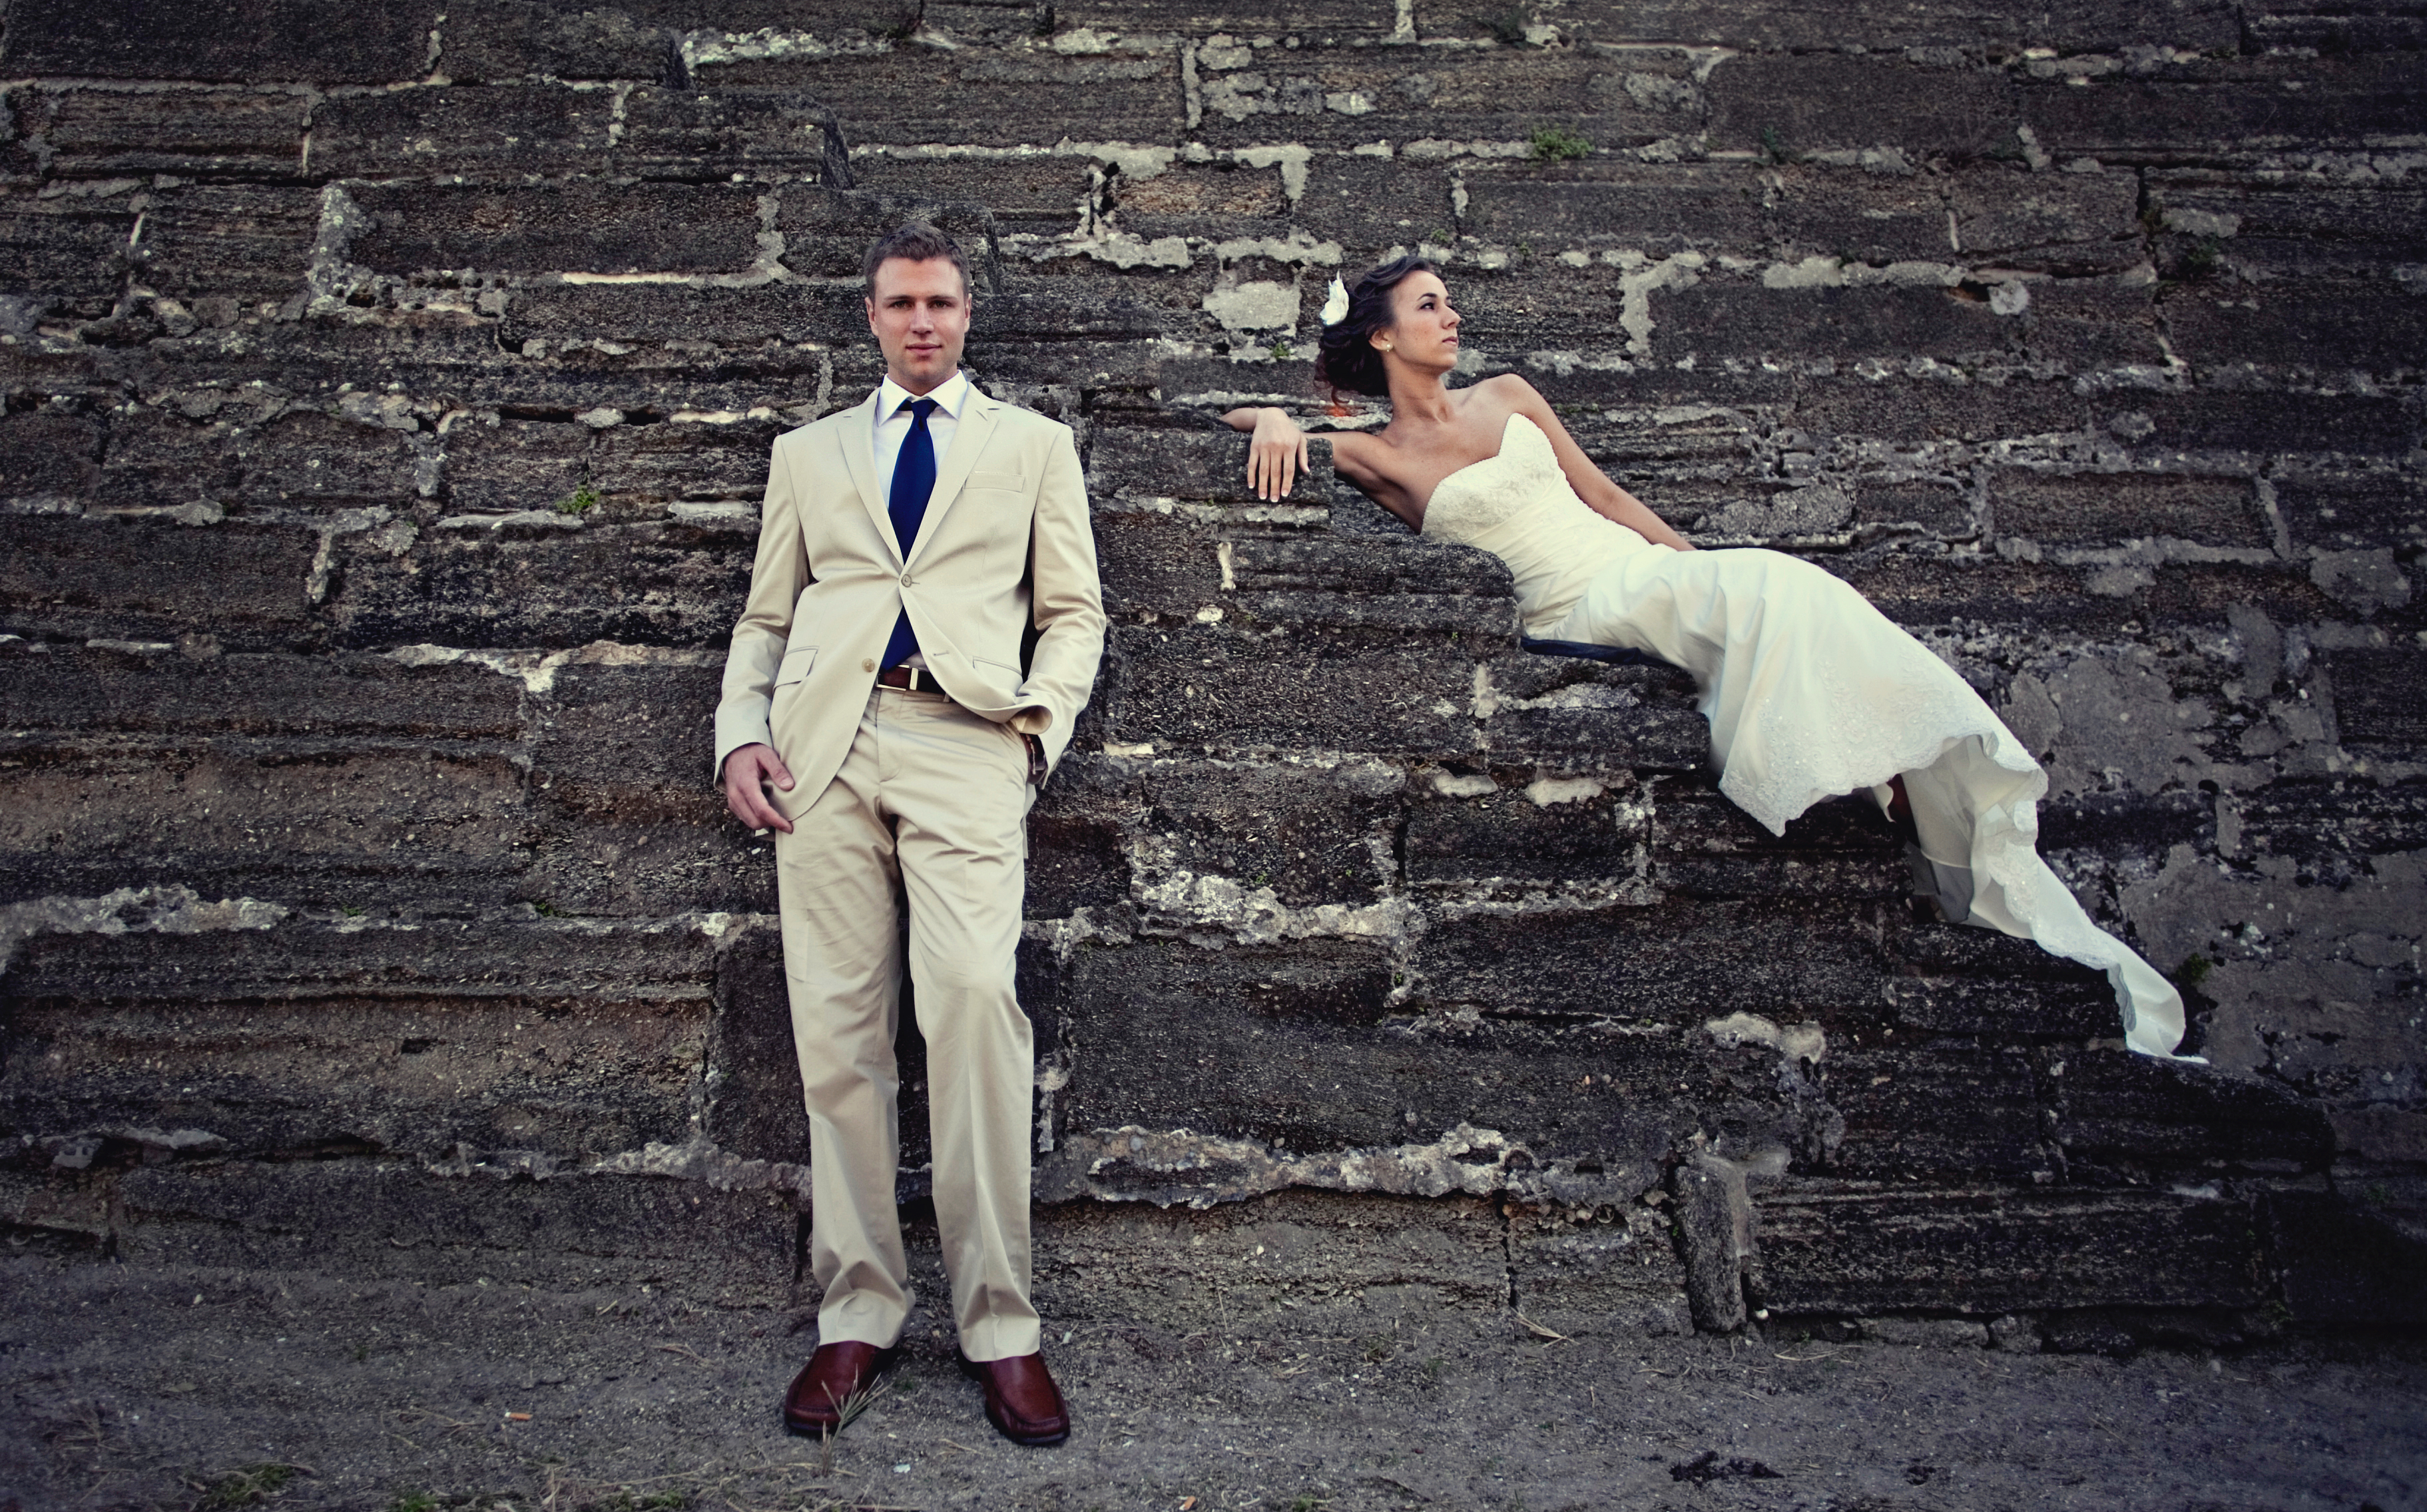
man, people, photography, male, wedding, bride, groom, ceremony, photograph, image